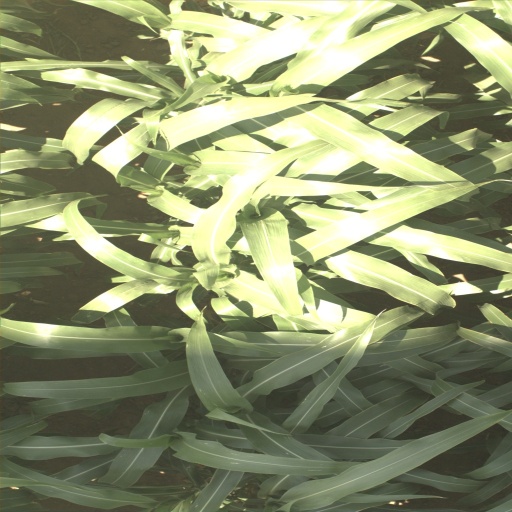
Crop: sorghum